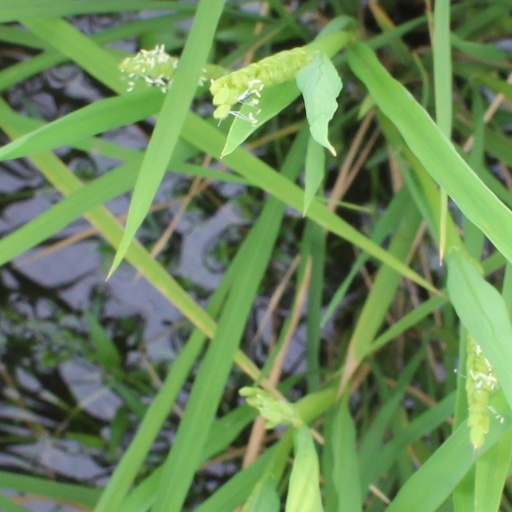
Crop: rice